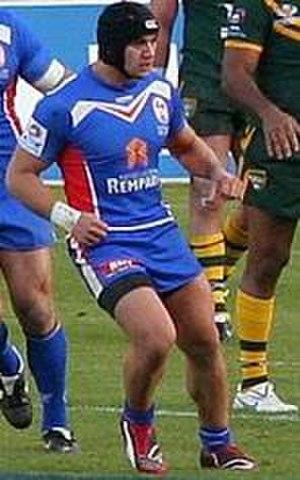
Kane Bentley est un joueur de rugby à XIII néo-zélandais qui joue auprès de son frère Andrew Bentley. Il a représenté le XIII de France et l'Écosse lors des Coupes du Monde de 2013 et 2017.